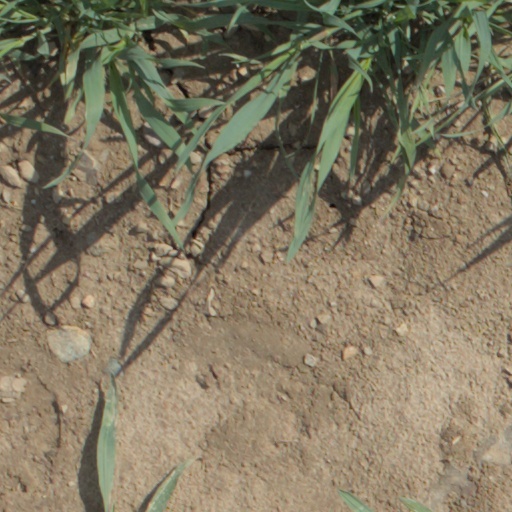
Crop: wheat